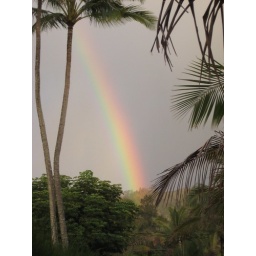
Pretty much puts the pot of gold in our house